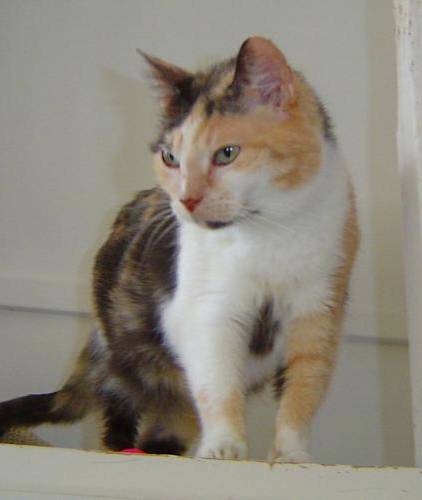
Label: cat